Jangguk-juk

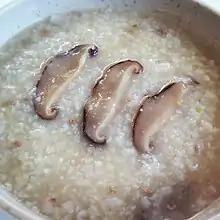
"Jangguk-juk" garnished with mushroom slices

Jangguk-juk is a "juk", or Korean porridge, made by boiling rice in "malgeun-jangguk", a soup soy sauce-based beef broth made with seasoned ground beef stir-fried in sesame oil. The porridge is referred to as "uyuk-juk" ("beef porridge") in "Jeungbo sallim gyeongje", a 1766 book.